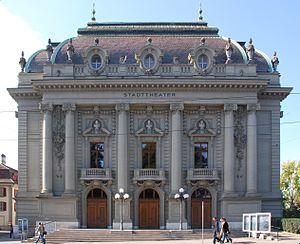
Berne est la capitale de facto de la Suisse, la capitale du canton homonyme et la cinquième plus grande ville de Suisse. Depuis 1848, Berne est la « ville fédérale », à savoir le siège permanent du gouvernement fédéral et de l'Assemblée fédérale suisses, mais pas des tribunaux fédéraux.
Cette liste présente la moitié des biens culturels d'importance nationale dans le canton de Berne. Cette liste correspond à l'édition 2009 de l'Inventaire Suisse des biens culturels d'importance nationale pour le canton de Berne. Il est trié par commune et inclus : 345 bâtiments séparés, 43 collections et 30 sites archéologiques et 4 cas particuliers.
François Benjamin Hennebique, né le 25 avril 1842 à Neuville-Saint-Vaast et mort le 7 mars 1921 à Paris, est un ingénieur français, auteur de brevets pour des systèmes constructifs en béton armé.